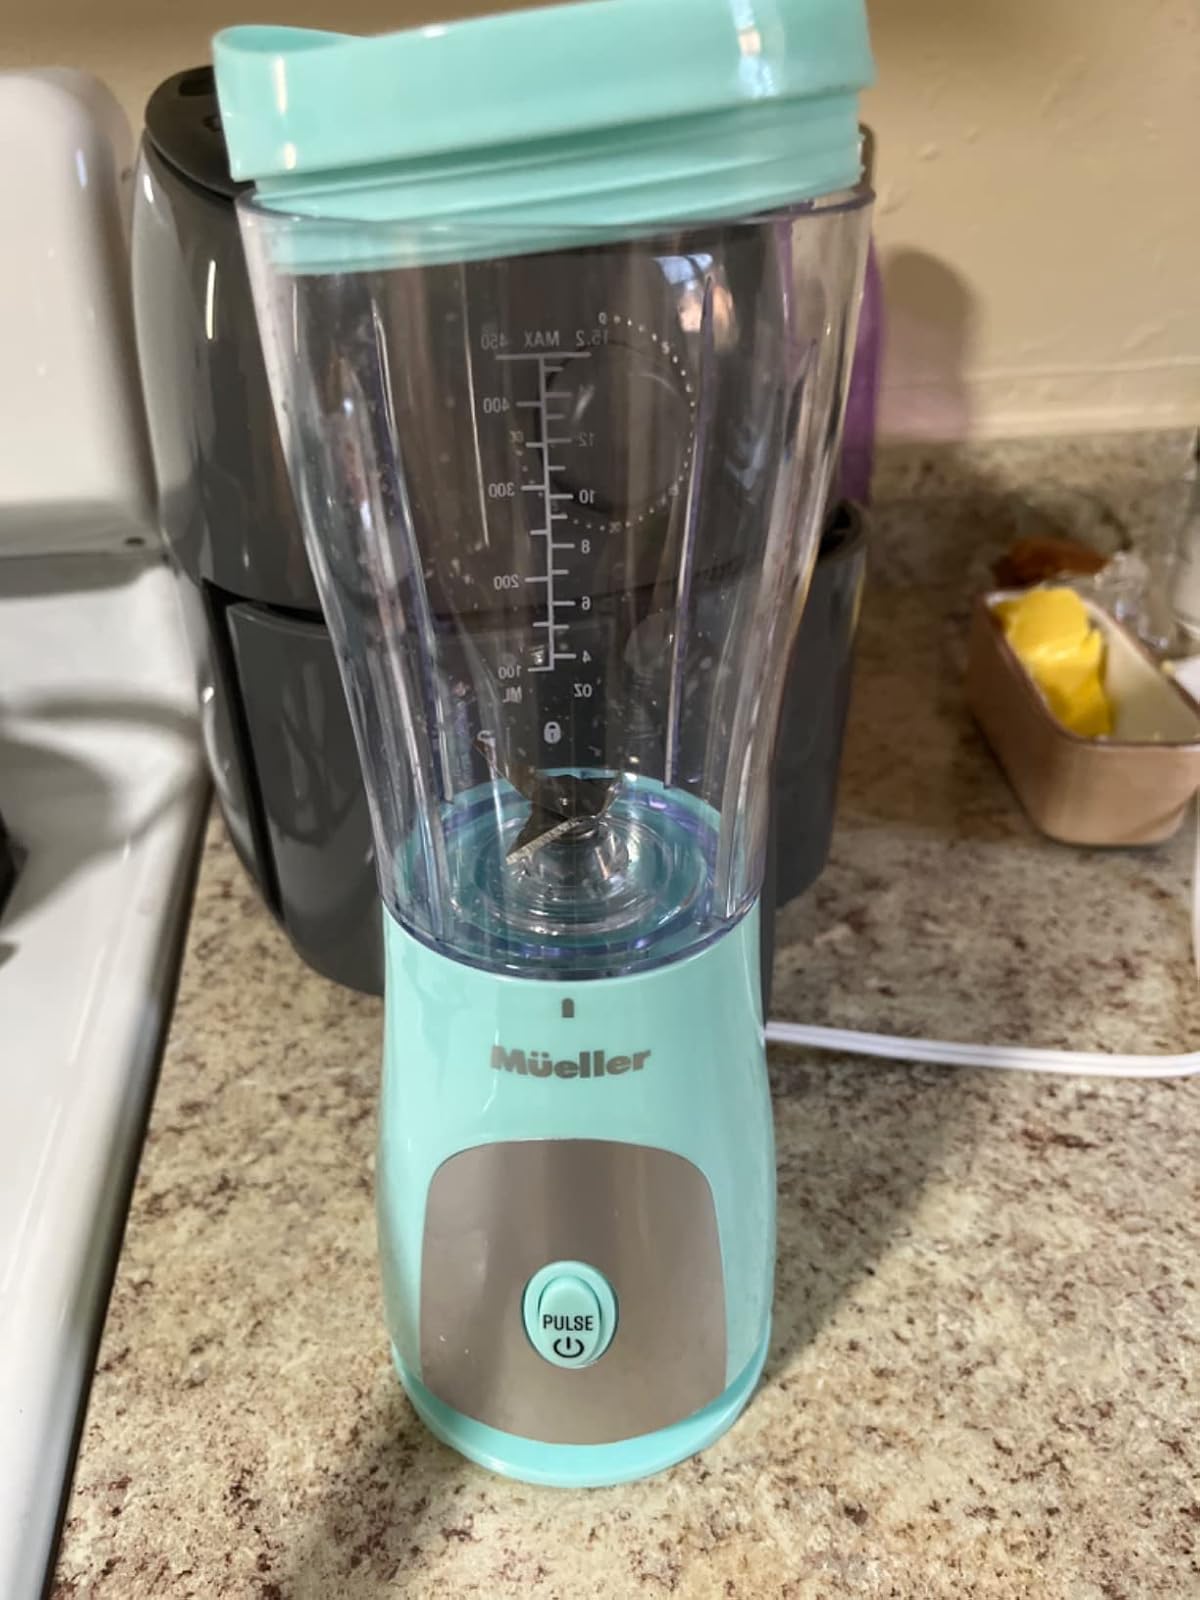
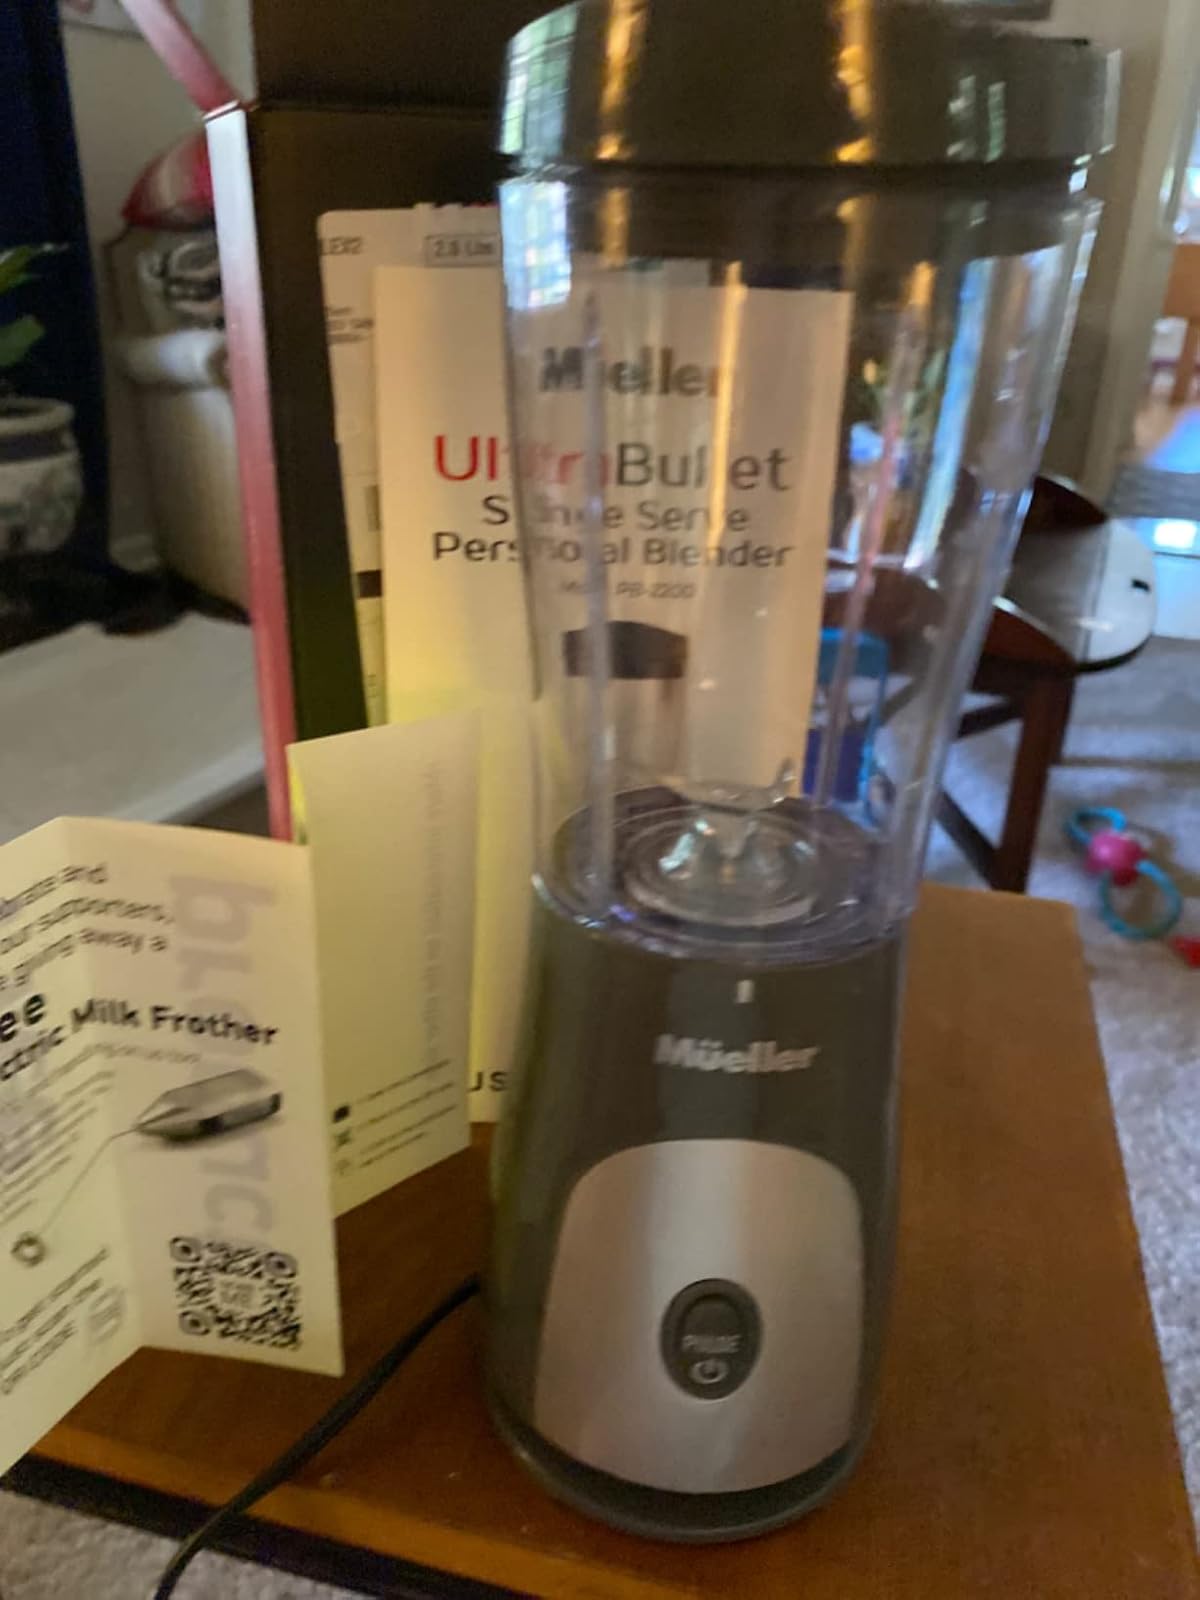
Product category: items_blender
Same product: no